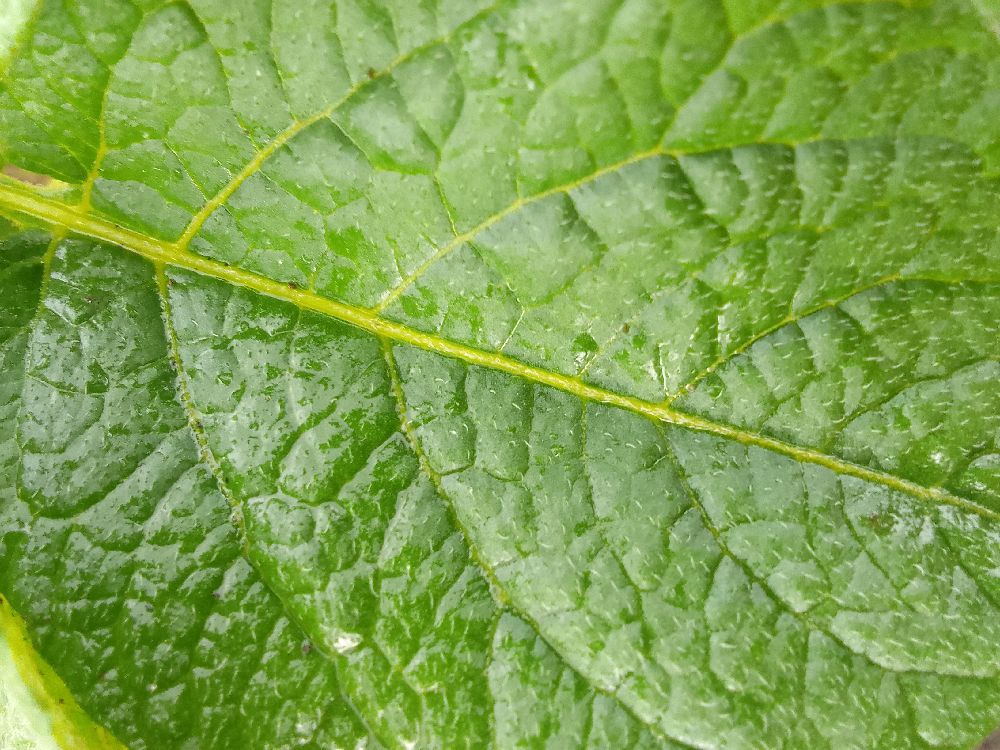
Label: Healthy